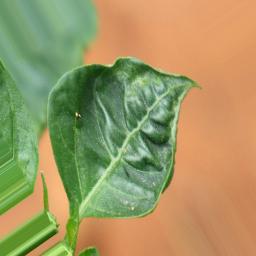
Label: mites_and_trips